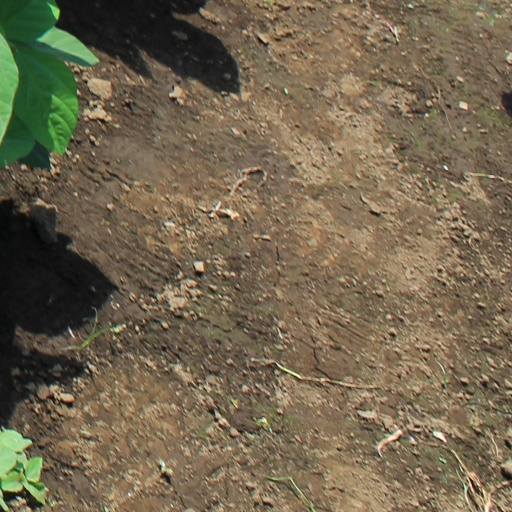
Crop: soybean